Paint Creek (Sevenmile Creek tributary)

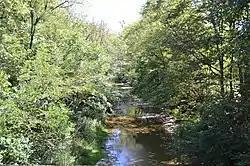
Overview from the Dillman Road bridge

Paint Creek is a stream in Preble County, Ohio, in the United States. It is a tributary of Sevenmile Creek.